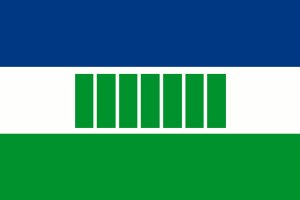
Ovamboland
Ovambolands flag
Ovamboland var et bantustan i Sydvestafrika, oprettet i 1968 af apartheid-regeringen, med det formål at være et selvstyrende område for ovambo-folket. Området fik selvstyre i 1973. I 1989 blev det nedlagt som led i overgangen til uafhængighed fra Sydafrika.